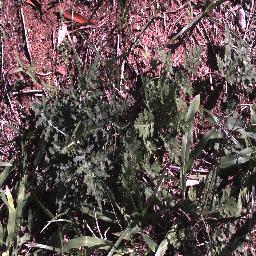
Label: parthenium